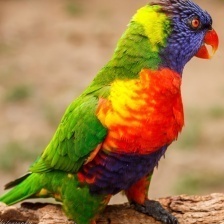
Species: RAINBOW LORIKEET
Scientific name: TRICHOGLOSSUS MOLUCCANUS
ImageNet parent category: lorikeet